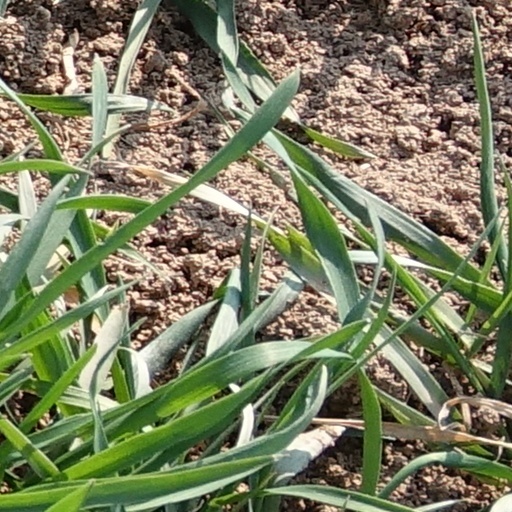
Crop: wheat